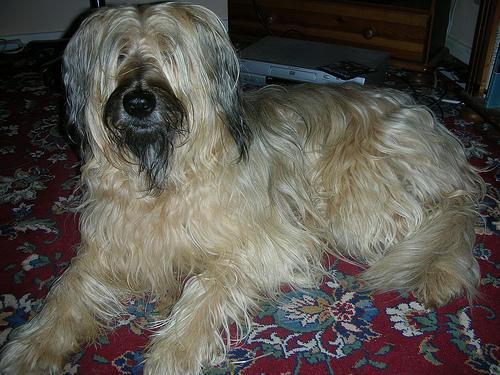
briard